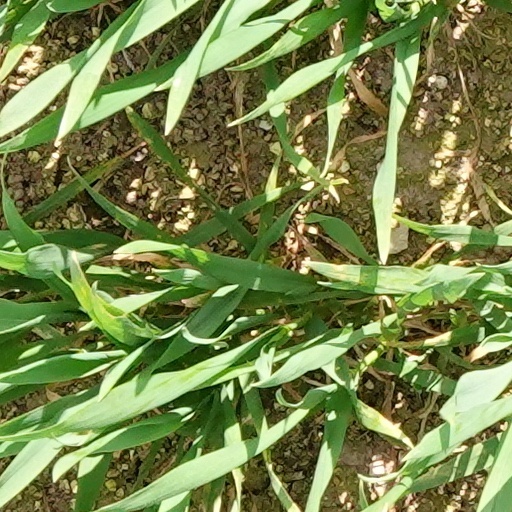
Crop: wheat